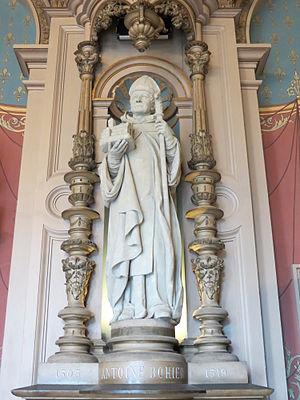
Antoine Bohier, 29e abbé de Fécamp (1505-1519).